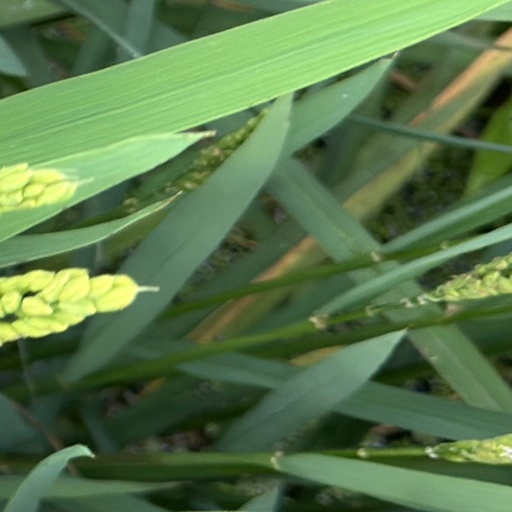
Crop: rice